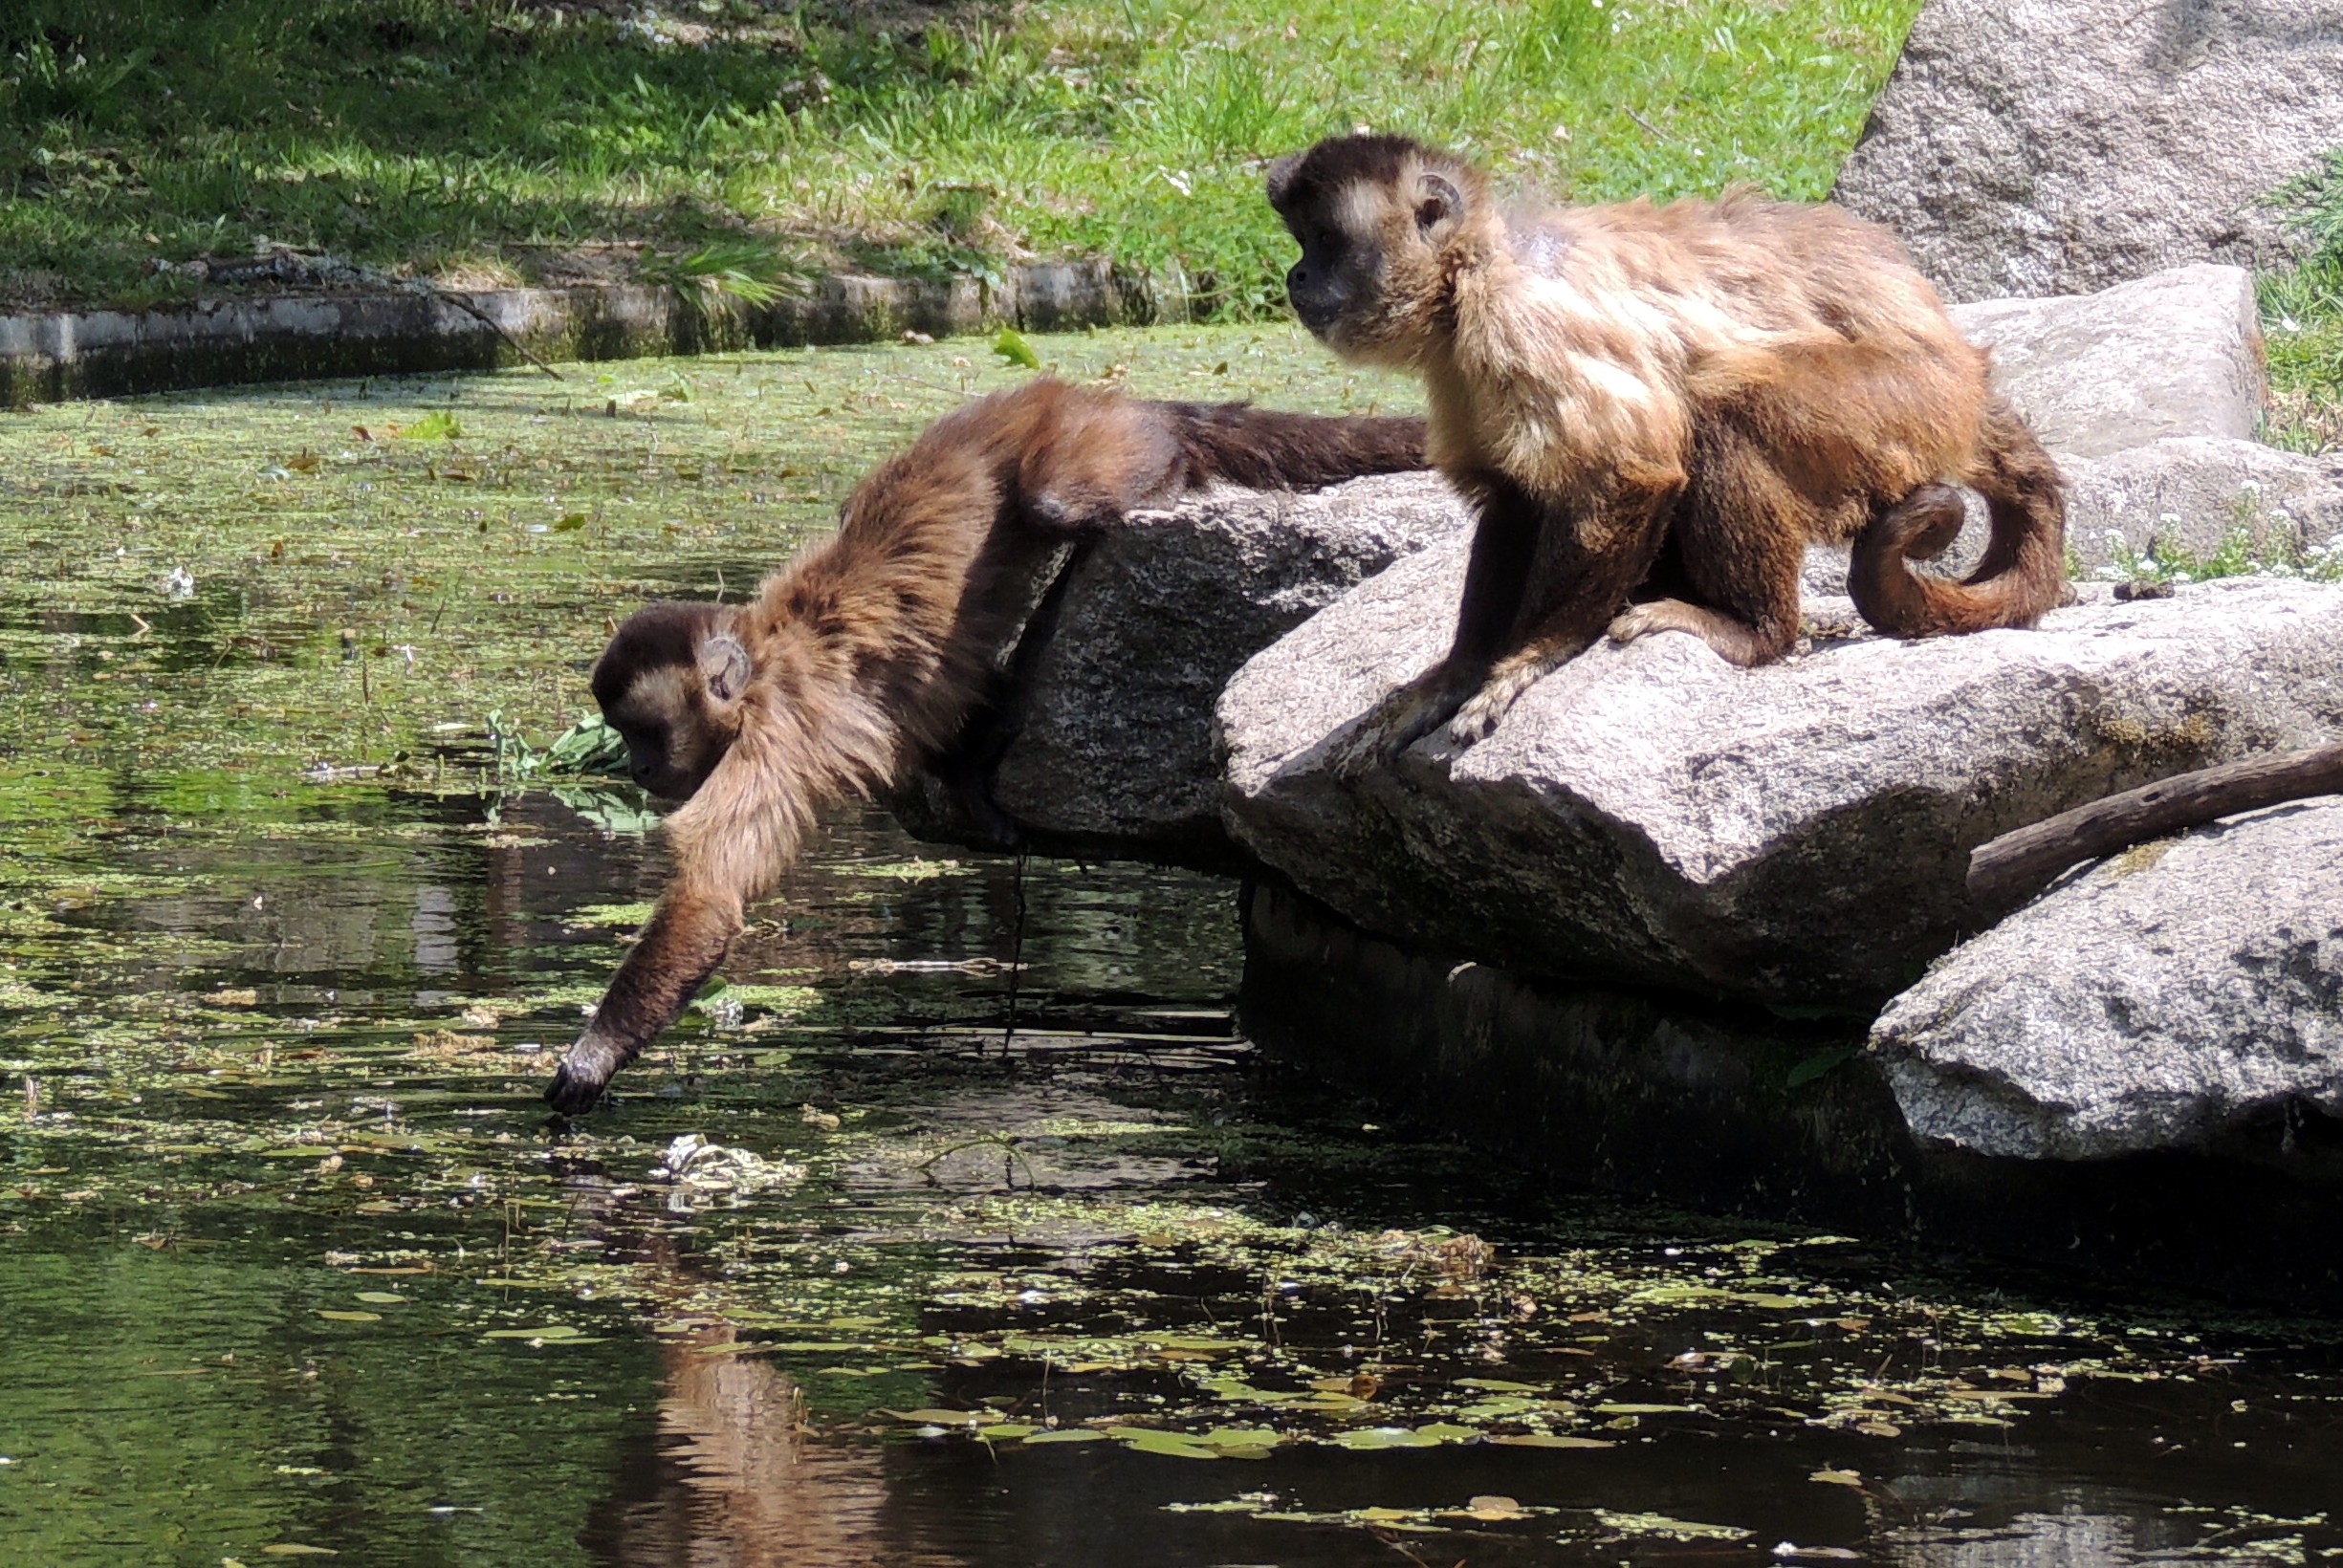
wildlife, zoo, mammal, fauna, primate, brown bear, vertebrate, old world monkey